South African cuisine

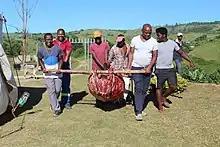
Men preparing the meat for a traditional ceremony

For many South Africans meat is the center of any meal. The Khoisan ate roasted meat, and they also dried meat for later use. The influence of their diet is reflected in the common Southern African love of barbecue (generally called in South Africa by its Afrikaans name, a "braai") and "biltong" (dried preserved meat). As in the past, when men kept cattle as their prized possession in the rural areas, South Africans have a preference for beef.